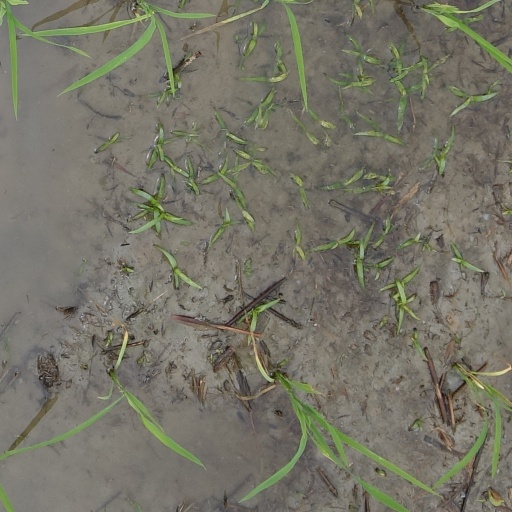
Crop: rice